Christian Bechdel II House

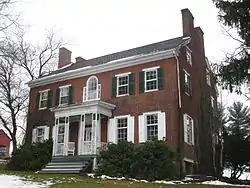
The house in 2013

Christian Bechdel II House is a historic home located at Liberty Township, Centre County, Pennsylvania. It was built in 1831, and is a two-story, five bay rectangular brick building measuring , across and , deep in the Georgian style architecture. The front facade features a Palladian window in the central bay of the second story. It has a medium pitch, gable roof and a center hall plan interior.